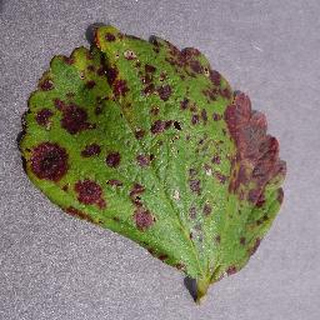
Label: strawberry_leaf_scorch